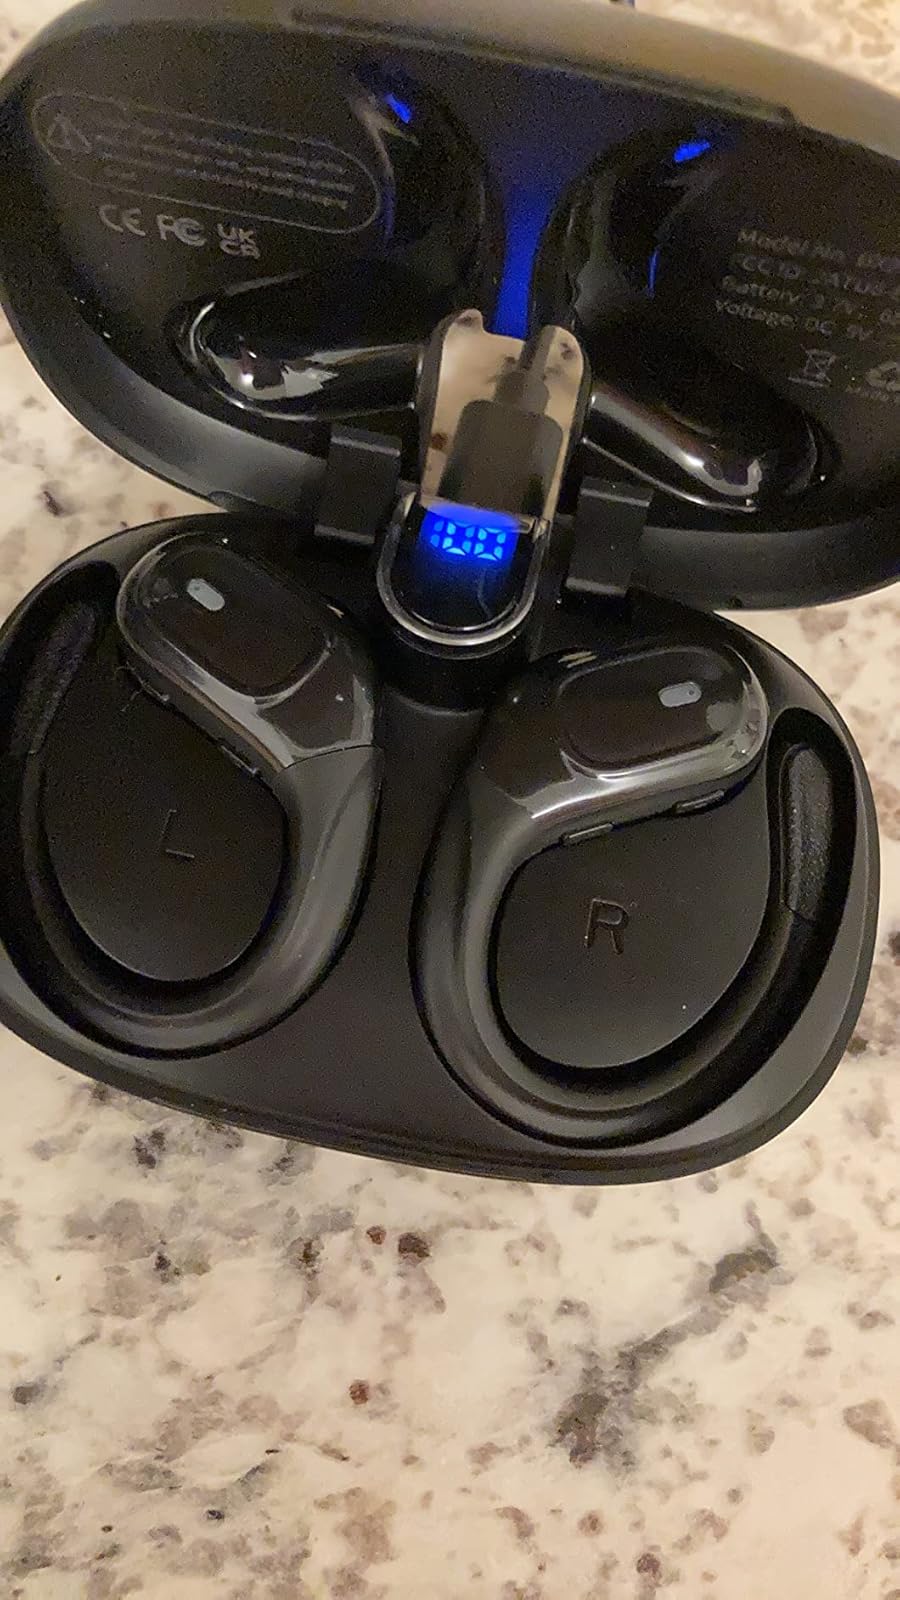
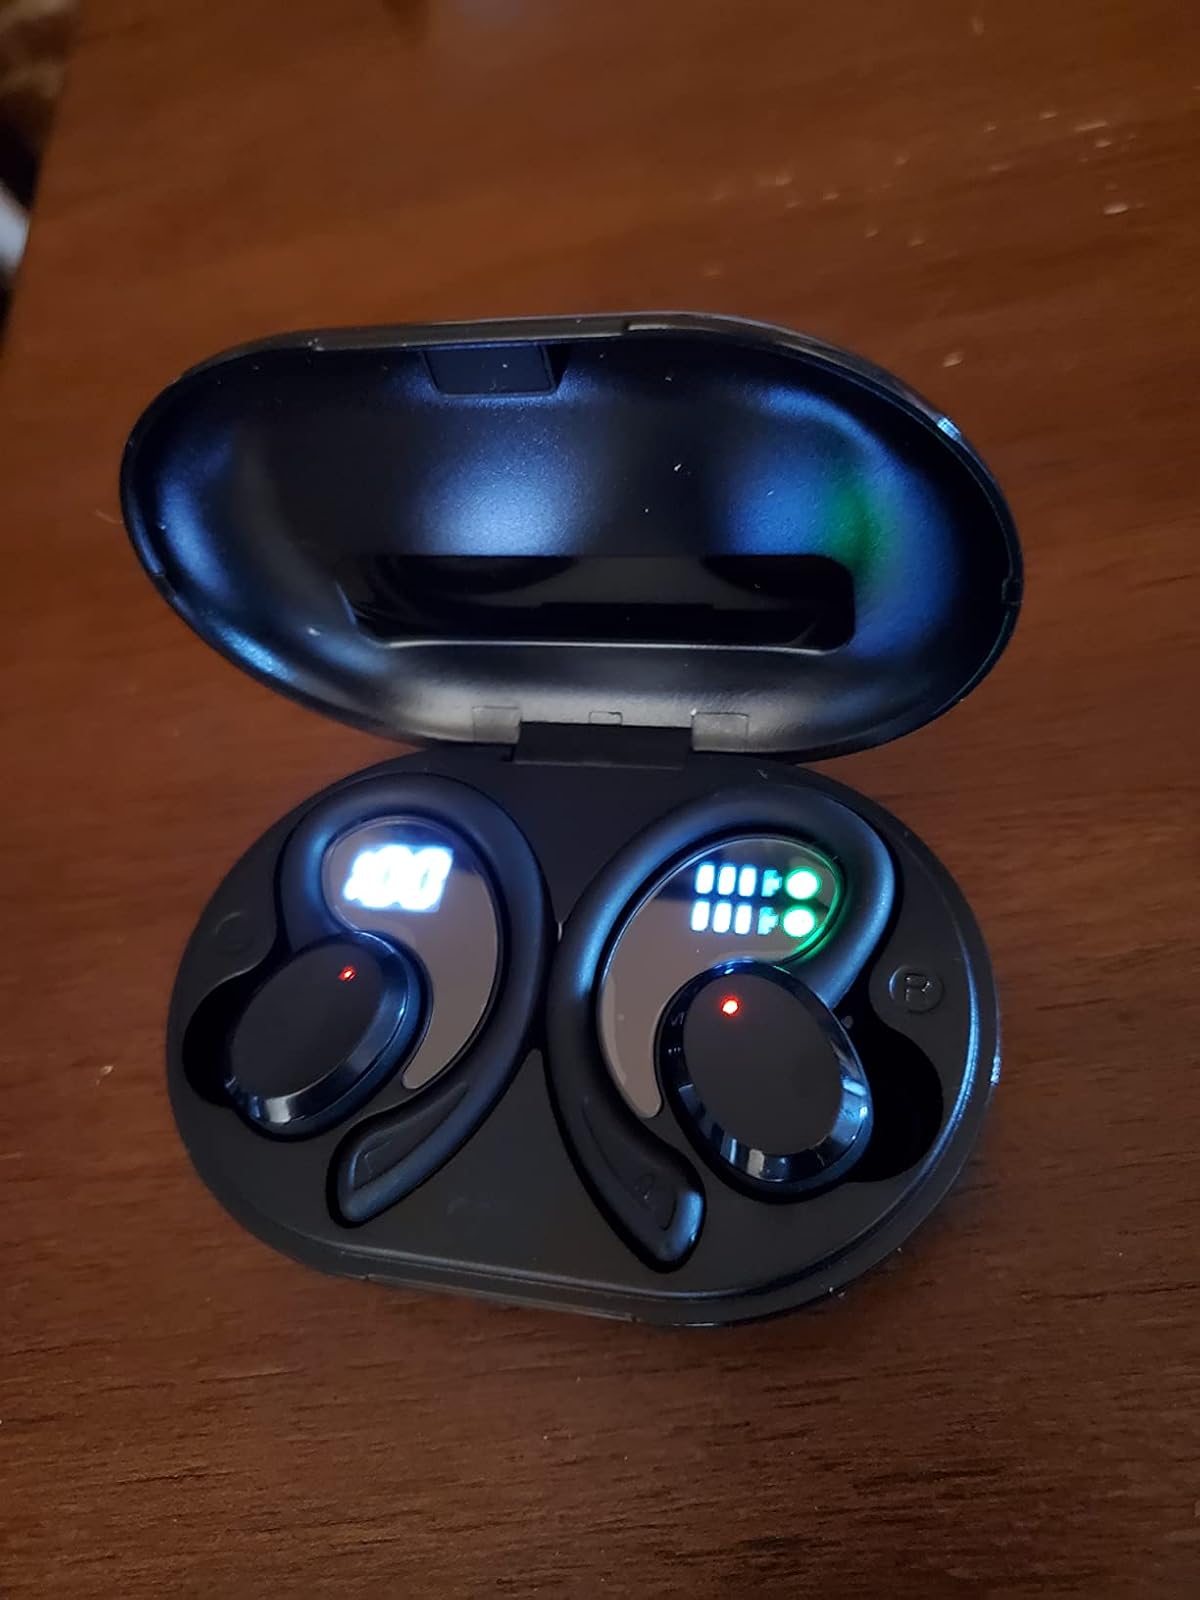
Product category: earbuds
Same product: no